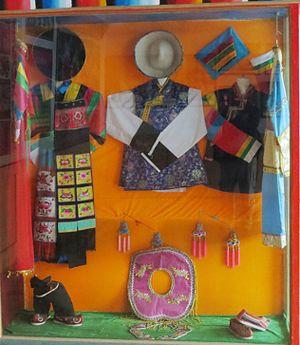
Costumes de la minorité mongole du Qinghai Tu, au musée situé dans la Résidence de Ma Bufang à Xining, Qinghai.
Les groupes ethniques du plateau du Tibet sont nombreux. Certains sont sur le plateau depuis des millénaires, d'autres sont originaires d'autres régions de Chine ou d'autres pays d'Asie, d'autres encore sont originaires du plateau du Tibet et ont majoritairement migré vers d'autres régions de la Chine ou de l'Asie. Ils ne sont pas, à l'instar des Golok ou des Moso, forcément comptés comme des groupes ethniques distincts officiels de la République populaire de Chine, mais peuvent être regroupés dans de plus importants groupes ethniques, les groupes étant créé au début de la république, et les divisions des ethnologues ayants changé avec le temps. Enfin, cela ne reflète que la situation sous la République de Chine, et pas la situation du Tibet, lorsqu'il faisait partie de la Chine de la dynastie Yuan ou de celle de la Dynastie Qing.
La résidence Qinghai-Xining de Ma Bufang est un musée installé dans l'ancienne résidence de Ma Bufang, musulman Hui, dirigeant militaire du Qinghai pour le compte du gouvernement chinois du Guomindang, sous la République de Chine, de 1911 à 1949
Les Tu constituent l'un des 56 groupes ethniques officiellement identifiés par la République populaire de Chine. La plupart d'entre eux vivent dans le district autonome de Huzhu dans l’est de la province de Qinghai, certains dans la province de Gansu. Ils étaient environ 241 198 dans toute la Chine, au recensement de 2000.